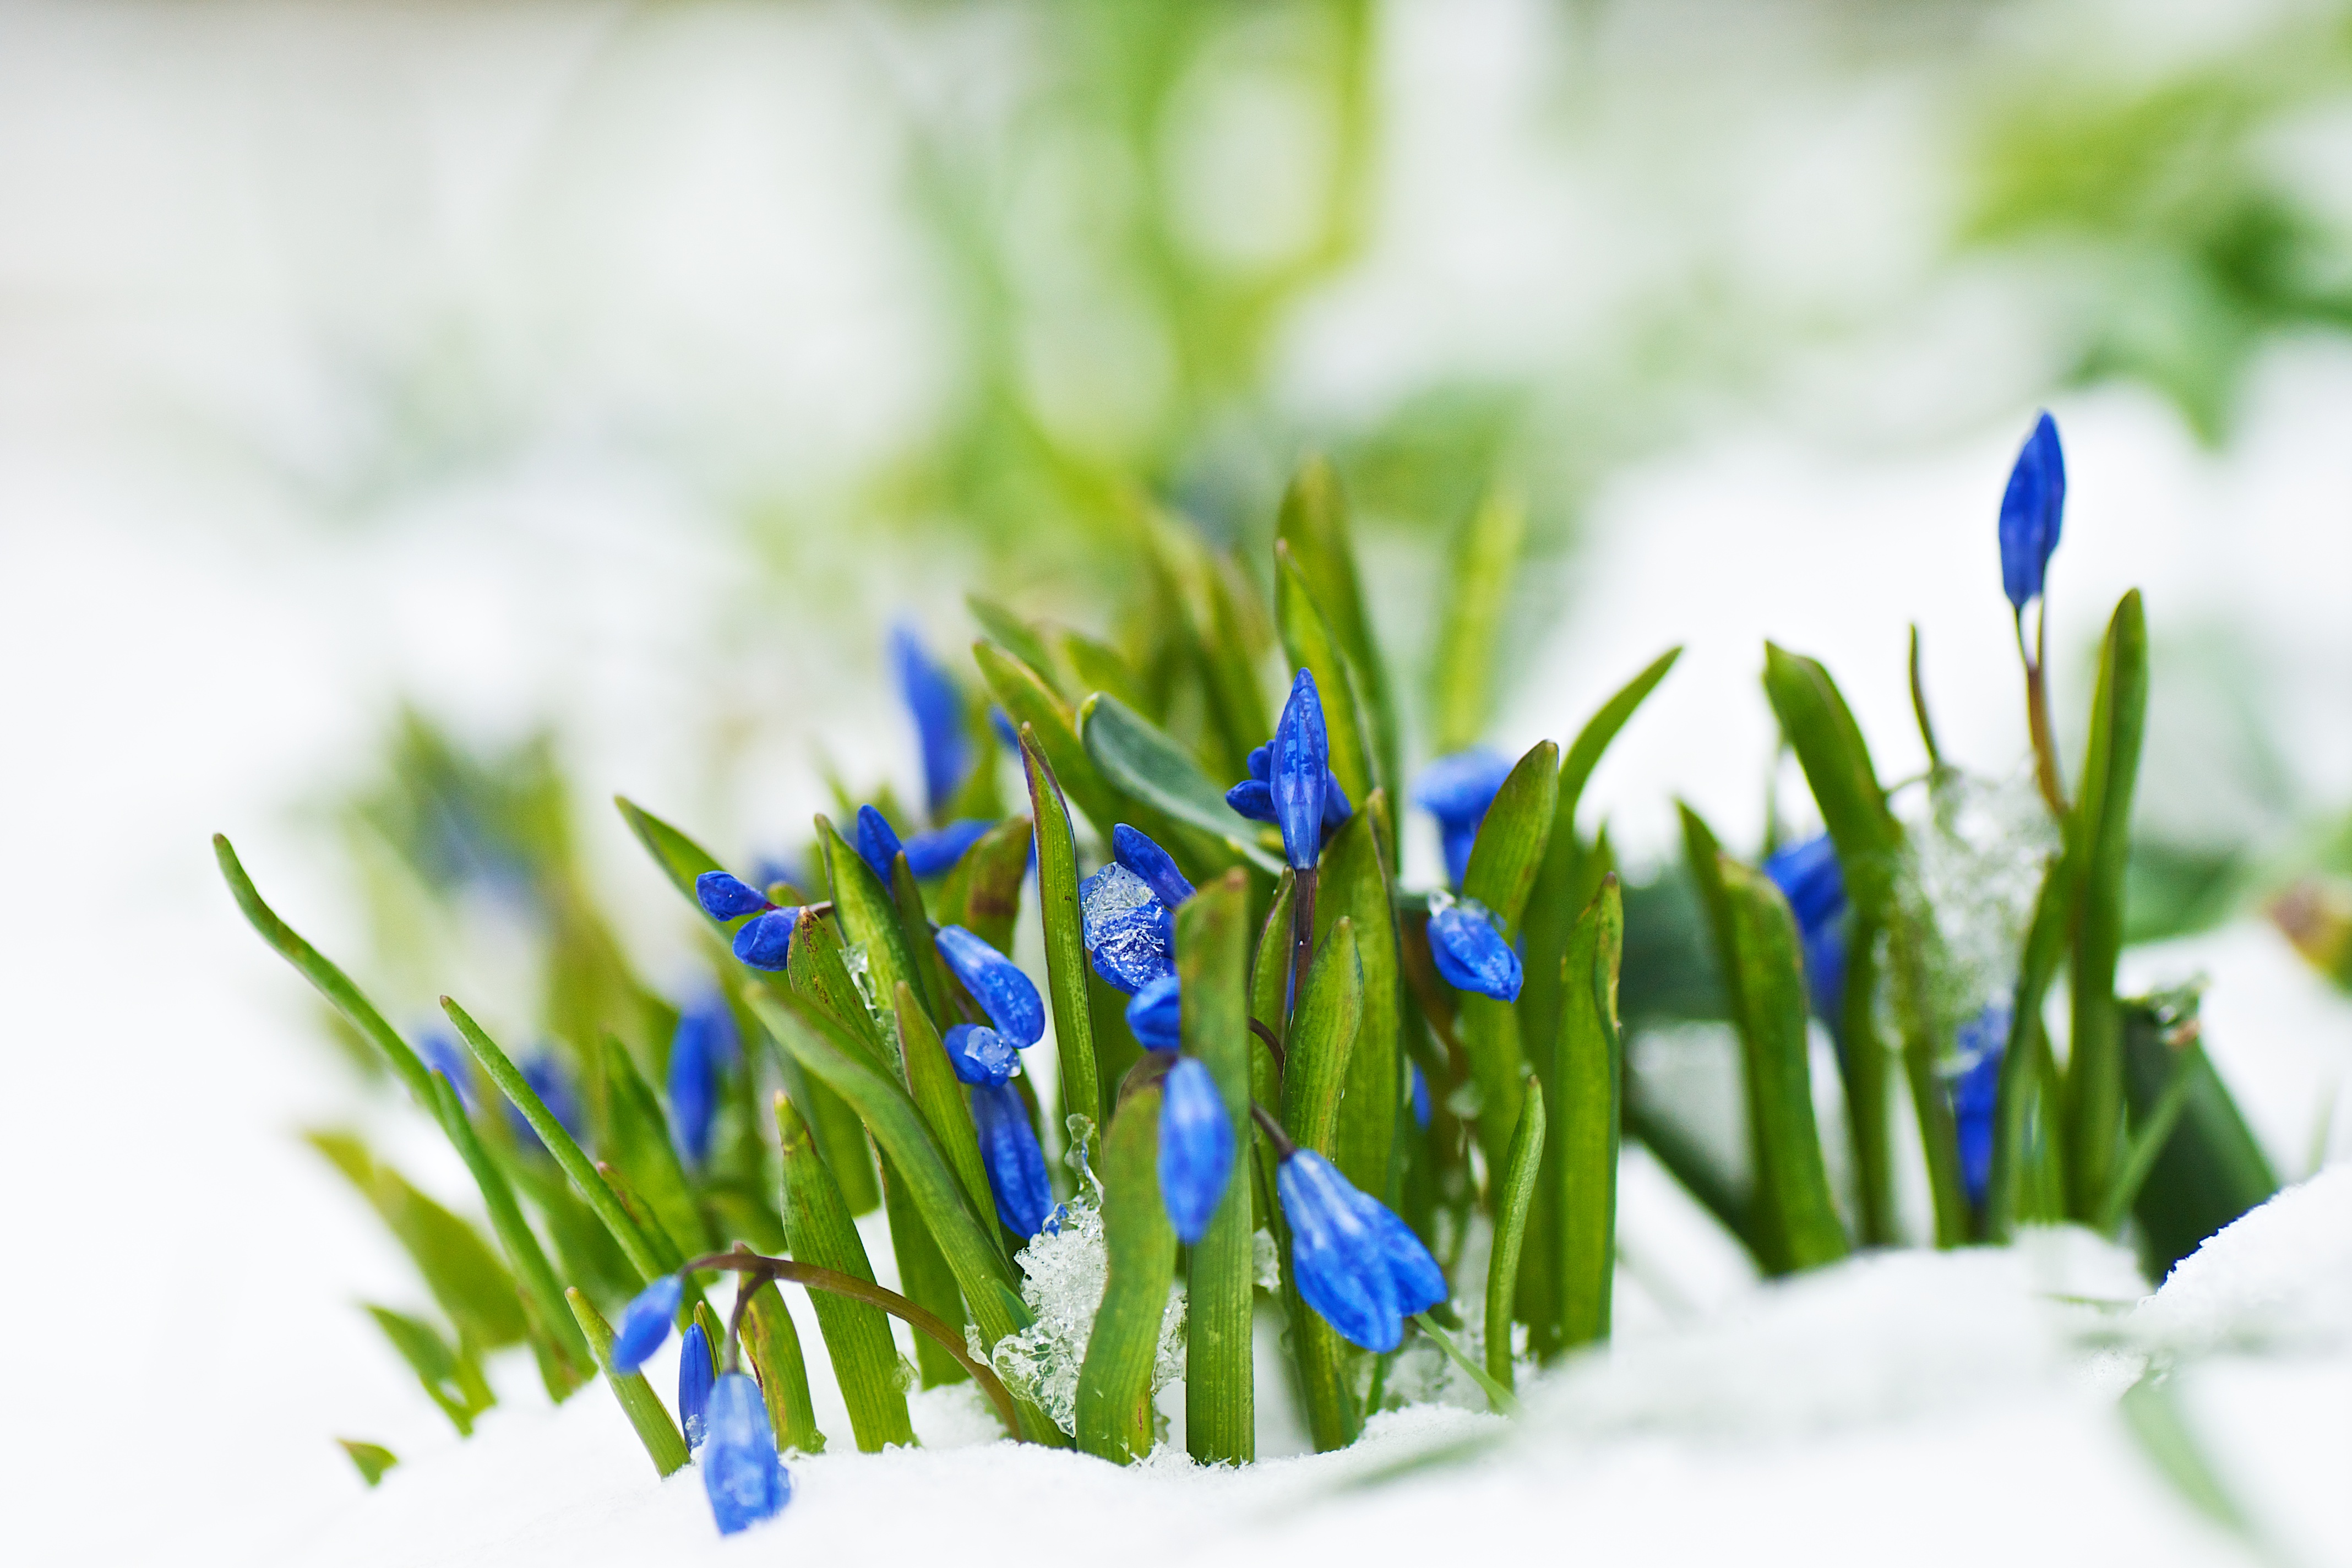
grass, branch, blossom, snow, plant, lawn, meadow, leaf, flower, spring, green, macro, botany, blue, closeup, flora, wildflower, close up, sony, tamron, 90mm, snowdrop, scilla, flowery, a700, macro photography, bluescilla, whyisitsnowinginspring, flowering plant, grass family, plant stem, land plant